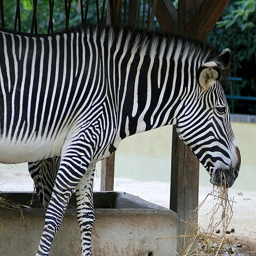
A giraffe with a cluster of hey it it's mouth eating it.
A zebra stands in a pen and eats dry grass.
Zebra chomping on some hay outdoors while standing
A large zebra in an enclosure eating hay
The zebra is enjoying a mid day snack.